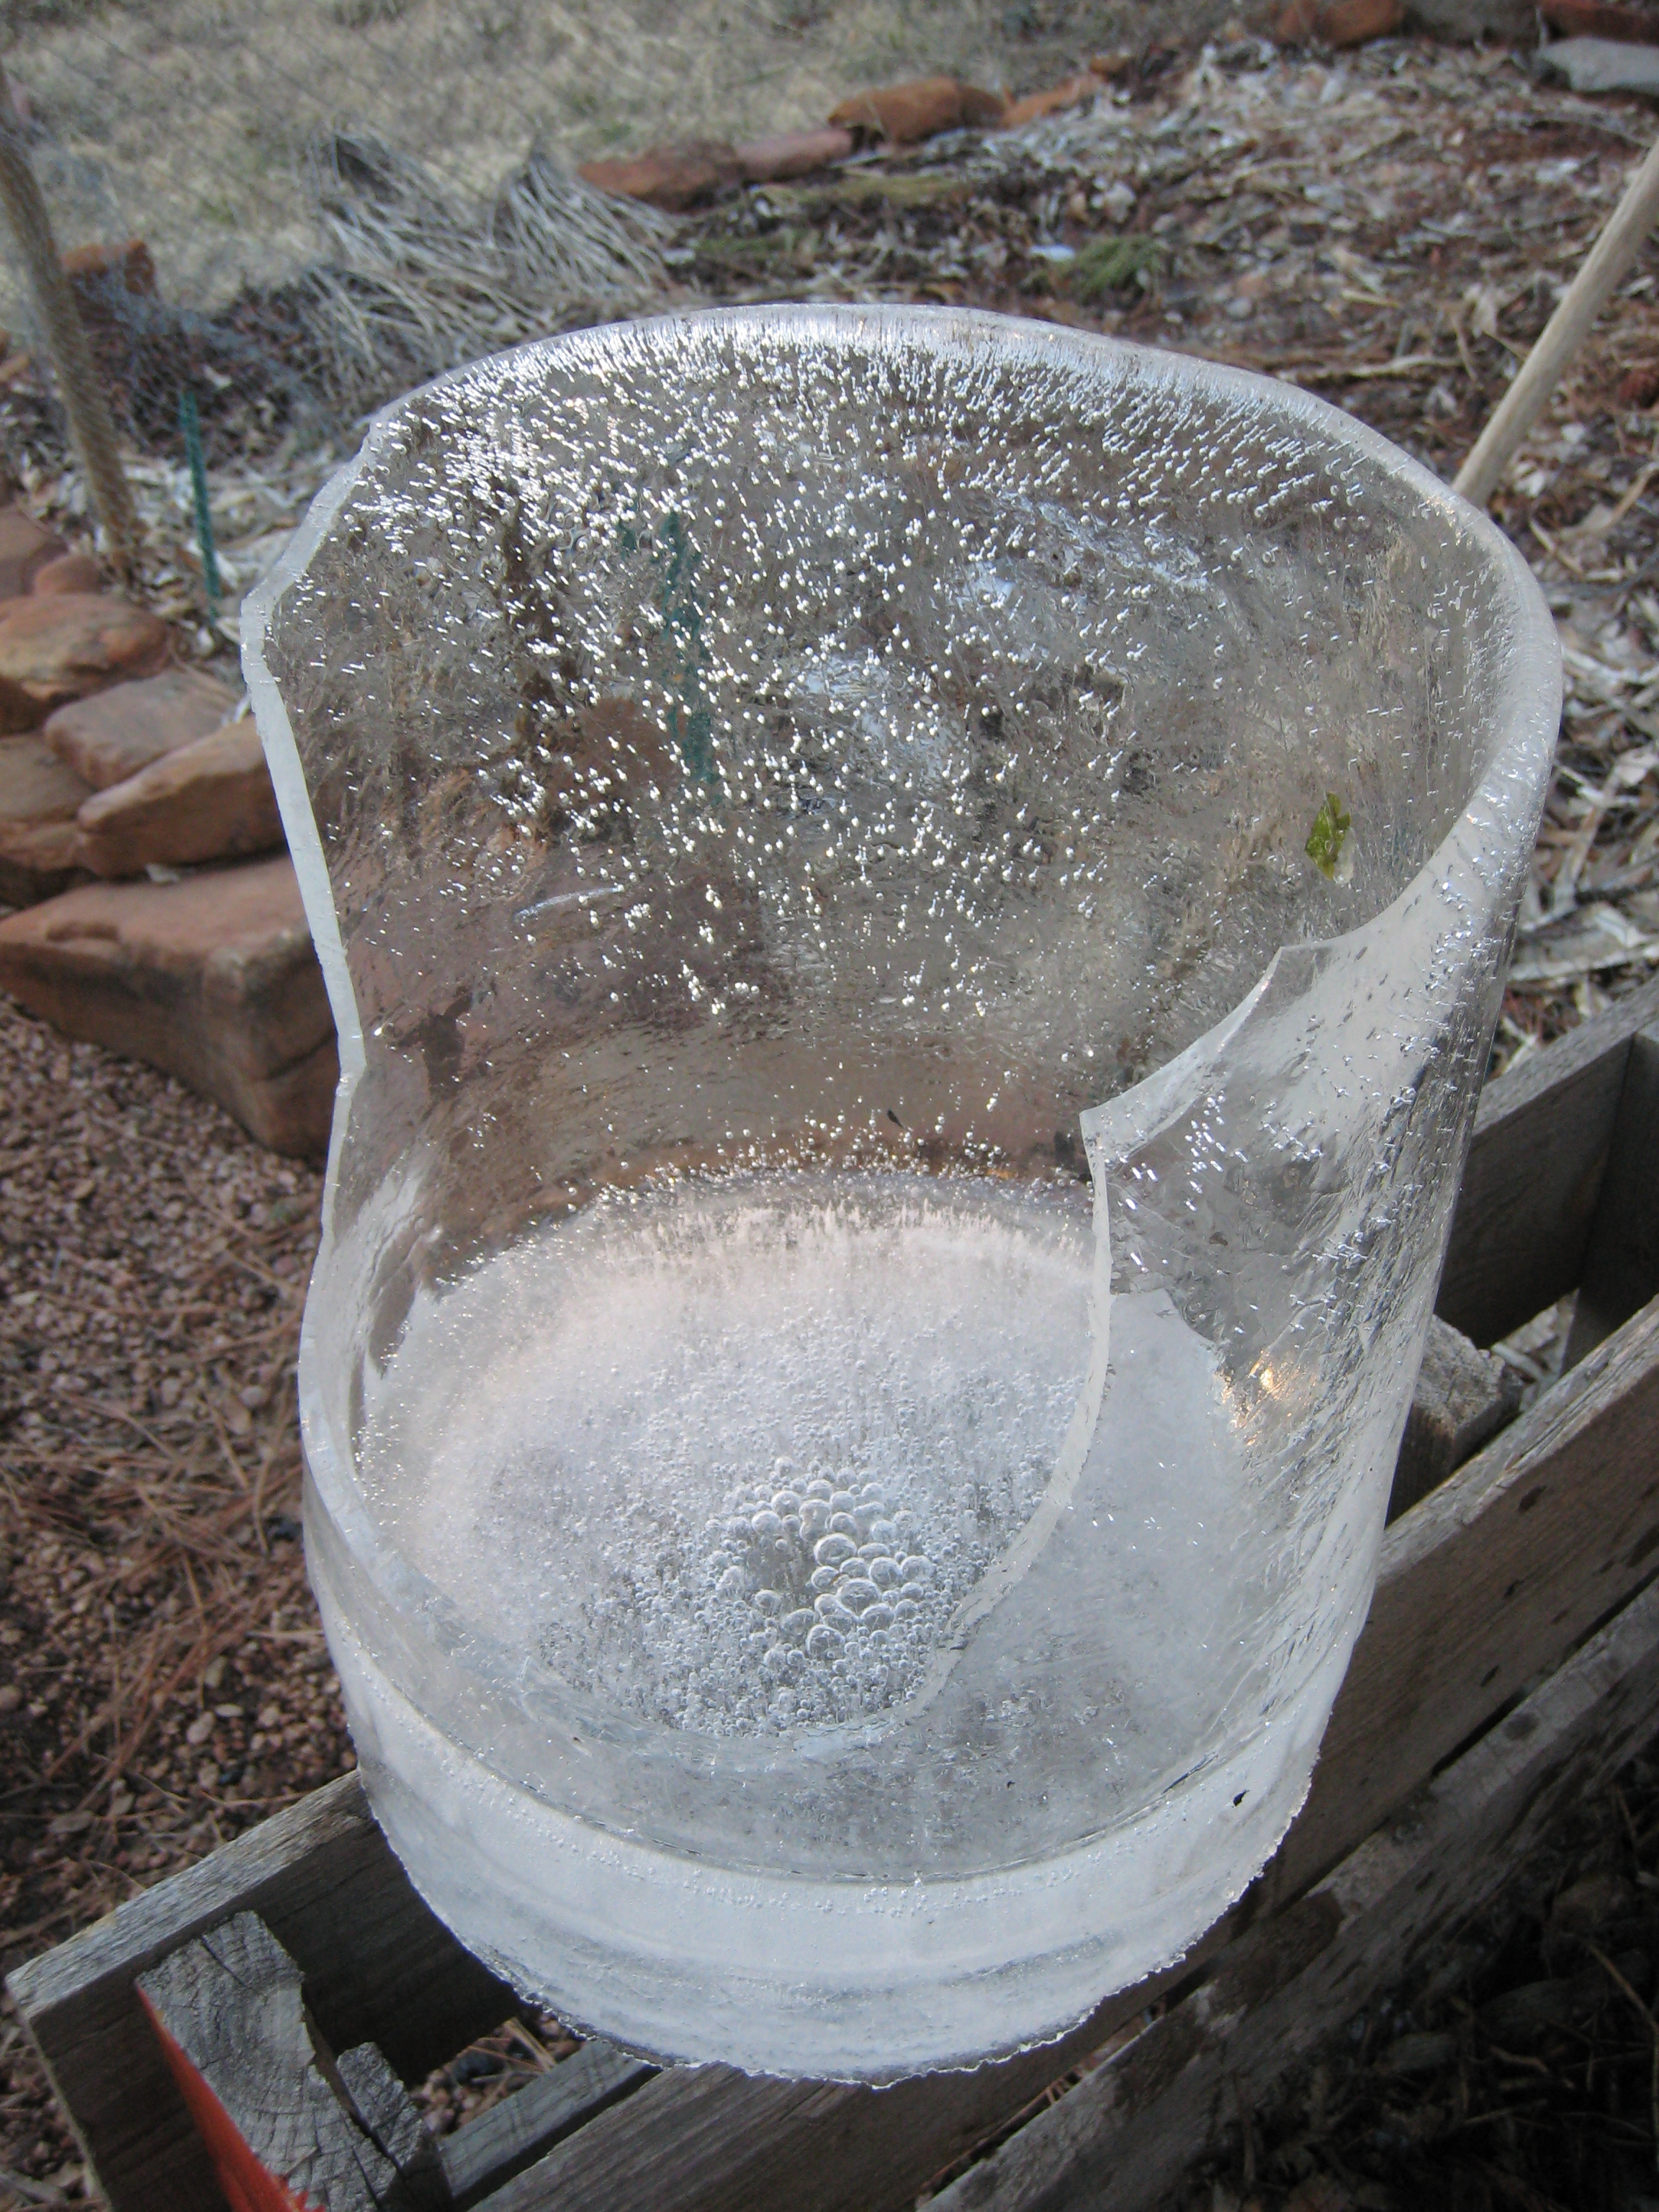
water, ice, soil, freezing